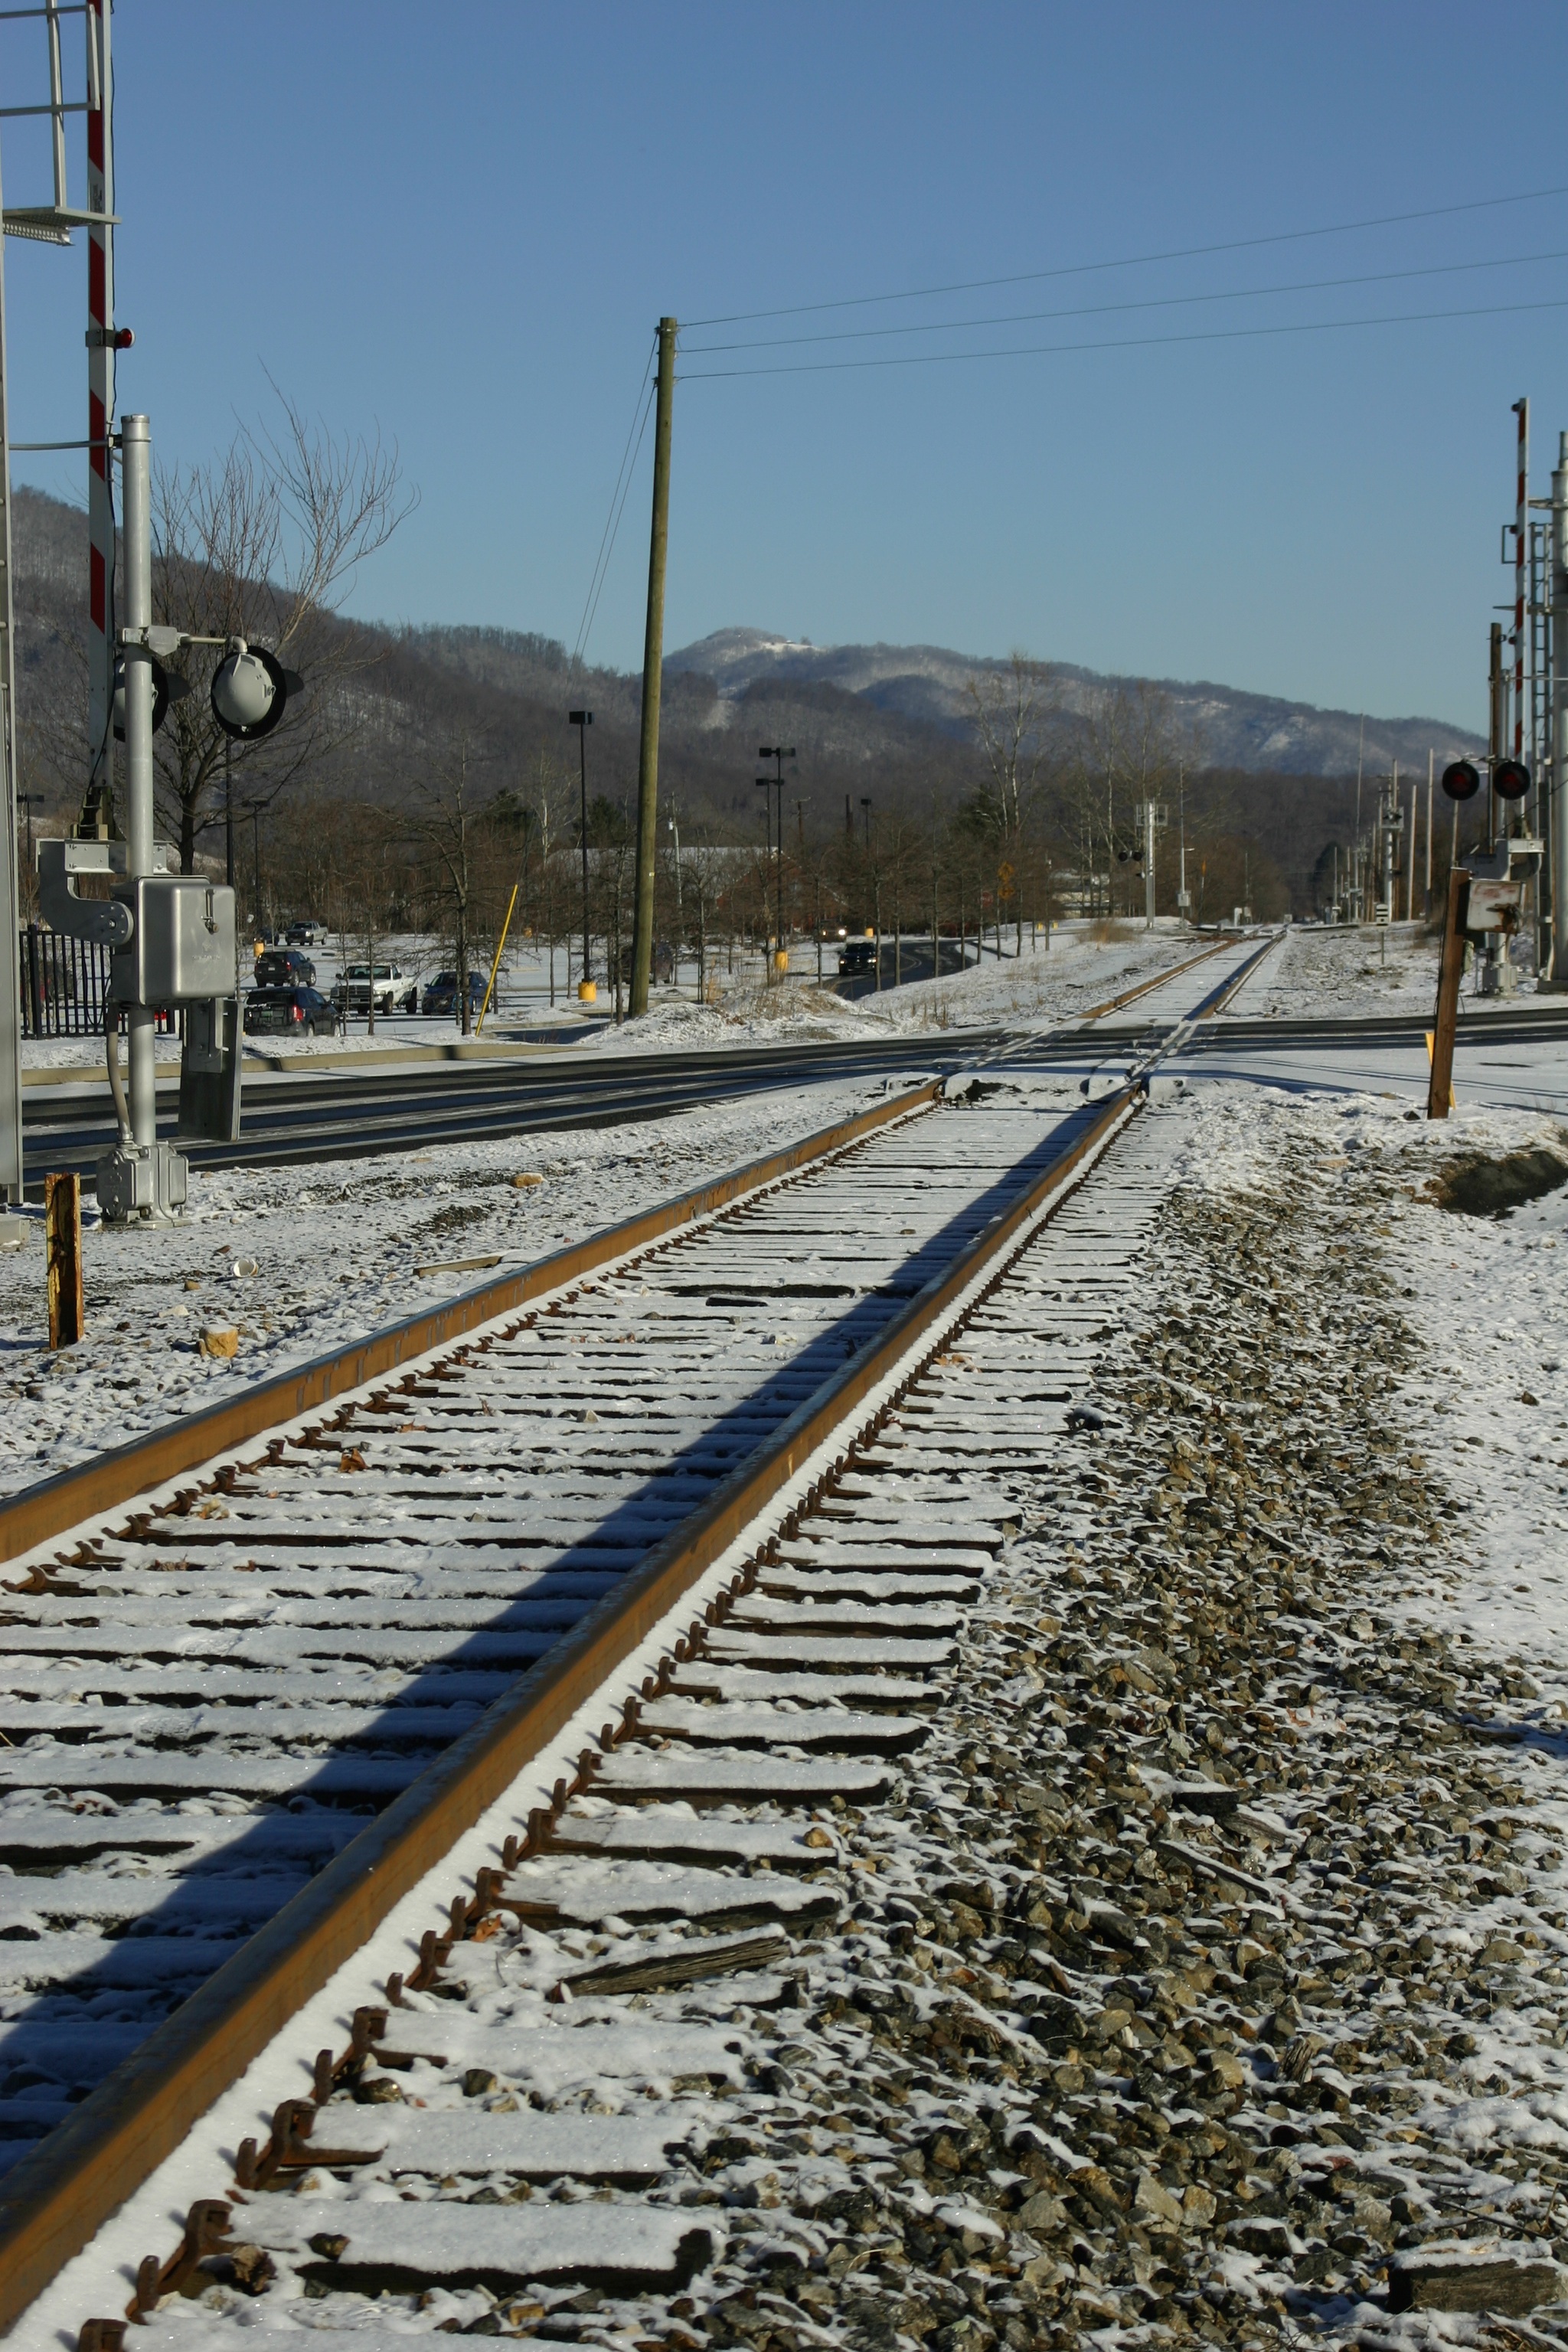
snow, winter, track, railway, train, transportation, transport, vehicle, lane, rail transport, small town, railroad tracks, residential area